St. Thomas Episcopal Church (Beattyville, Kentucky)

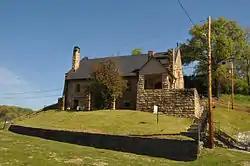

St. Thomas Episcopal Church is a historic Episcopal parish and church on Hill Street in Beattyville, Kentucky, United States. The stone church building was added to the National Register of Historic Places in 1976.